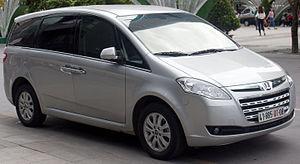
Luxgen Motors est un constructeur automobile taïwanais. C'est une marque du groupe taïwanais Yulon créée en 2009. Le nom de « Luxgen » est un mot-valise composé de « Luxury », c'est-à-dire « luxe » et « Genius », « génie » en français. Ses véhicules ont un positionnement premium.